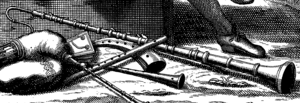
Cromorne (le plus long sur l'image), par Charles-Emmanuel Borjon de Scellery (1672).
Le cromorne ou hautbois baroque est un genre de hautbois construit en plusieurs sections emboîtables, ancêtre du hautbois moderne. C'est un instrument français attesté du milieu du XVIIᵉ à la fin du XVIIIᵉ siècle. C'est avec cet instrument que le hautbois français entre dans l'orchestre. Son nom a probablement inspiré le jeu d'orgue cromorne utilisé à cette époque aux Pays-Bas et en Allemagne.